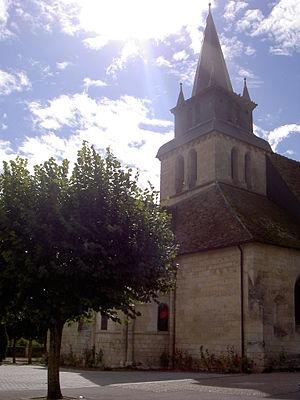
PA00097770
Le Grand-Pressigny est une commune française, située dans le département d'Indre-et-Loire, en région Centre-Val de Loire.